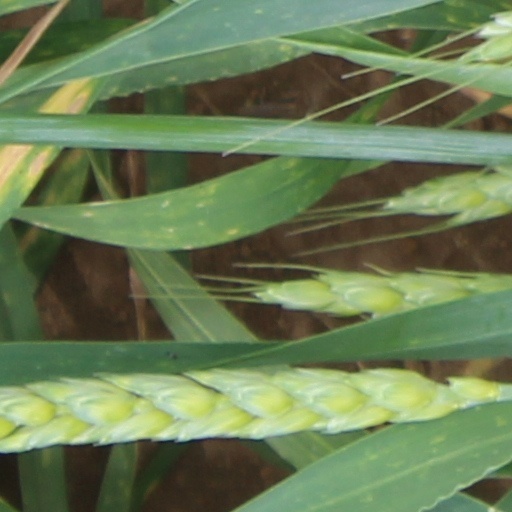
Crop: wheat